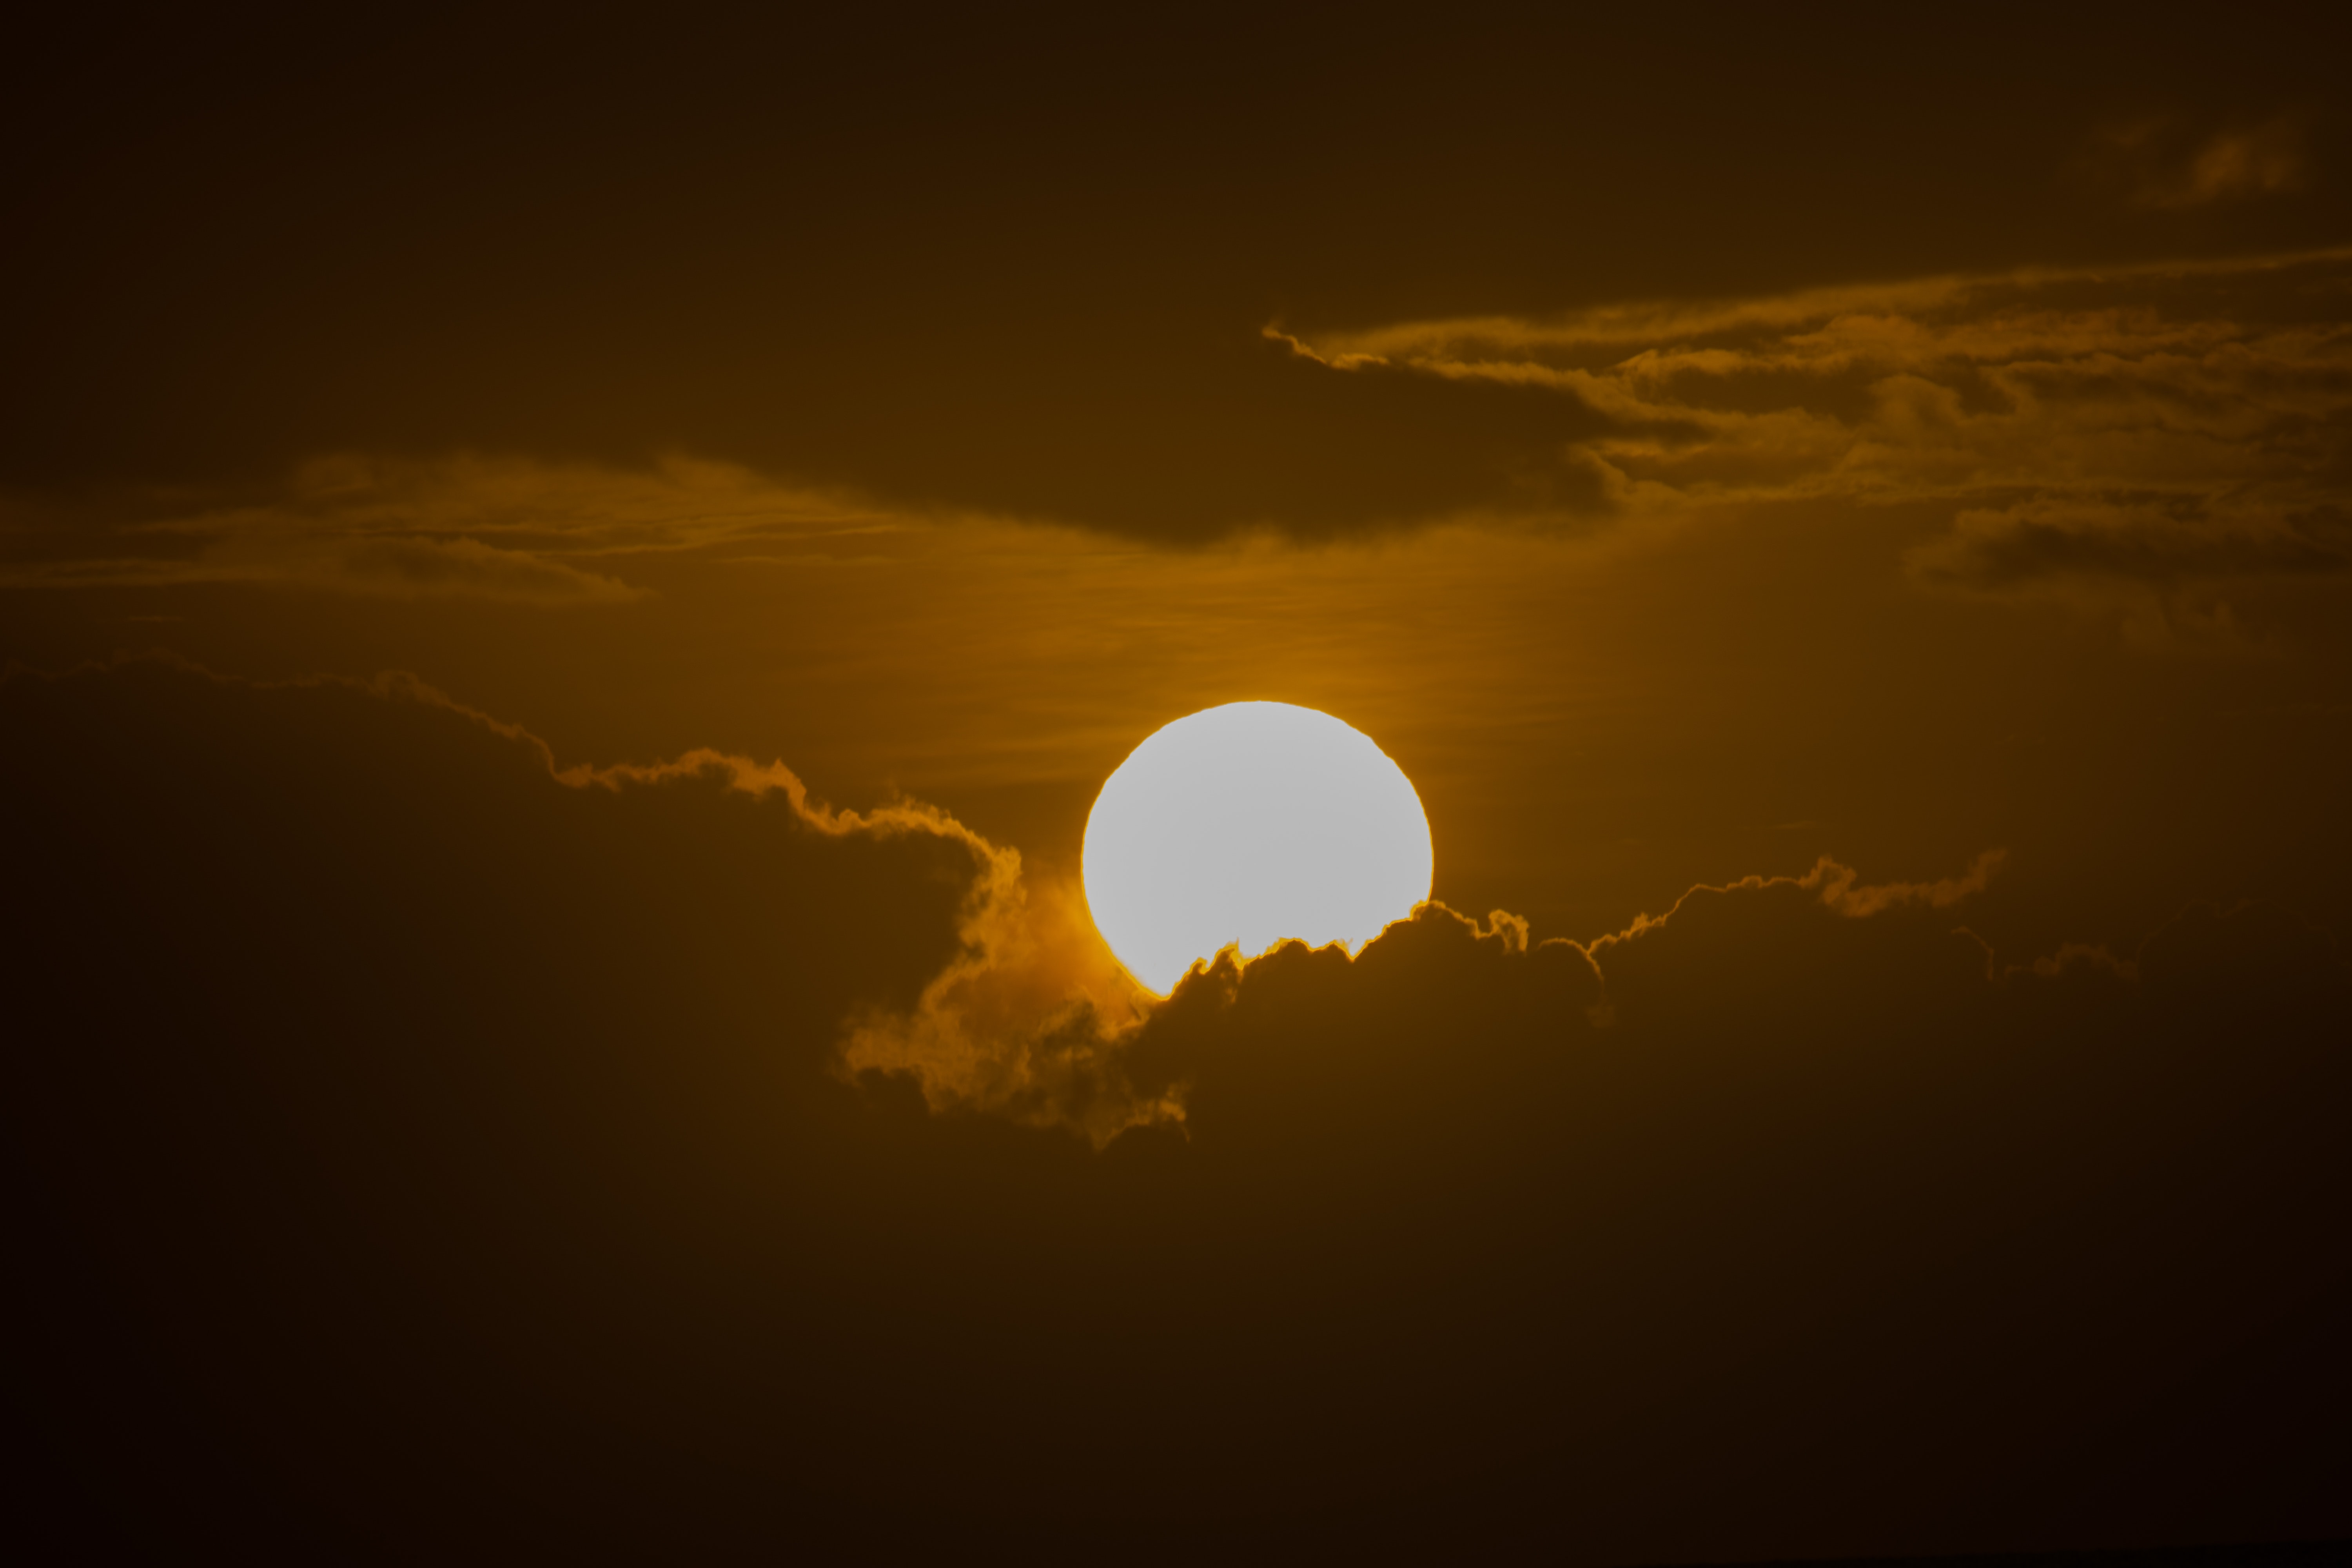
sky, cloud, sun, daytime, horizon, atmospheric phenomenon, sunset, sunrise, afterglow, light, atmosphere, astronomical object, sunlight, morning, yellow, orange, evening, cumulus, calm, dusk, heat, tree, dawn, meteorological phenomenon, celestial event, photography, backlighting, sea, landscape, moon